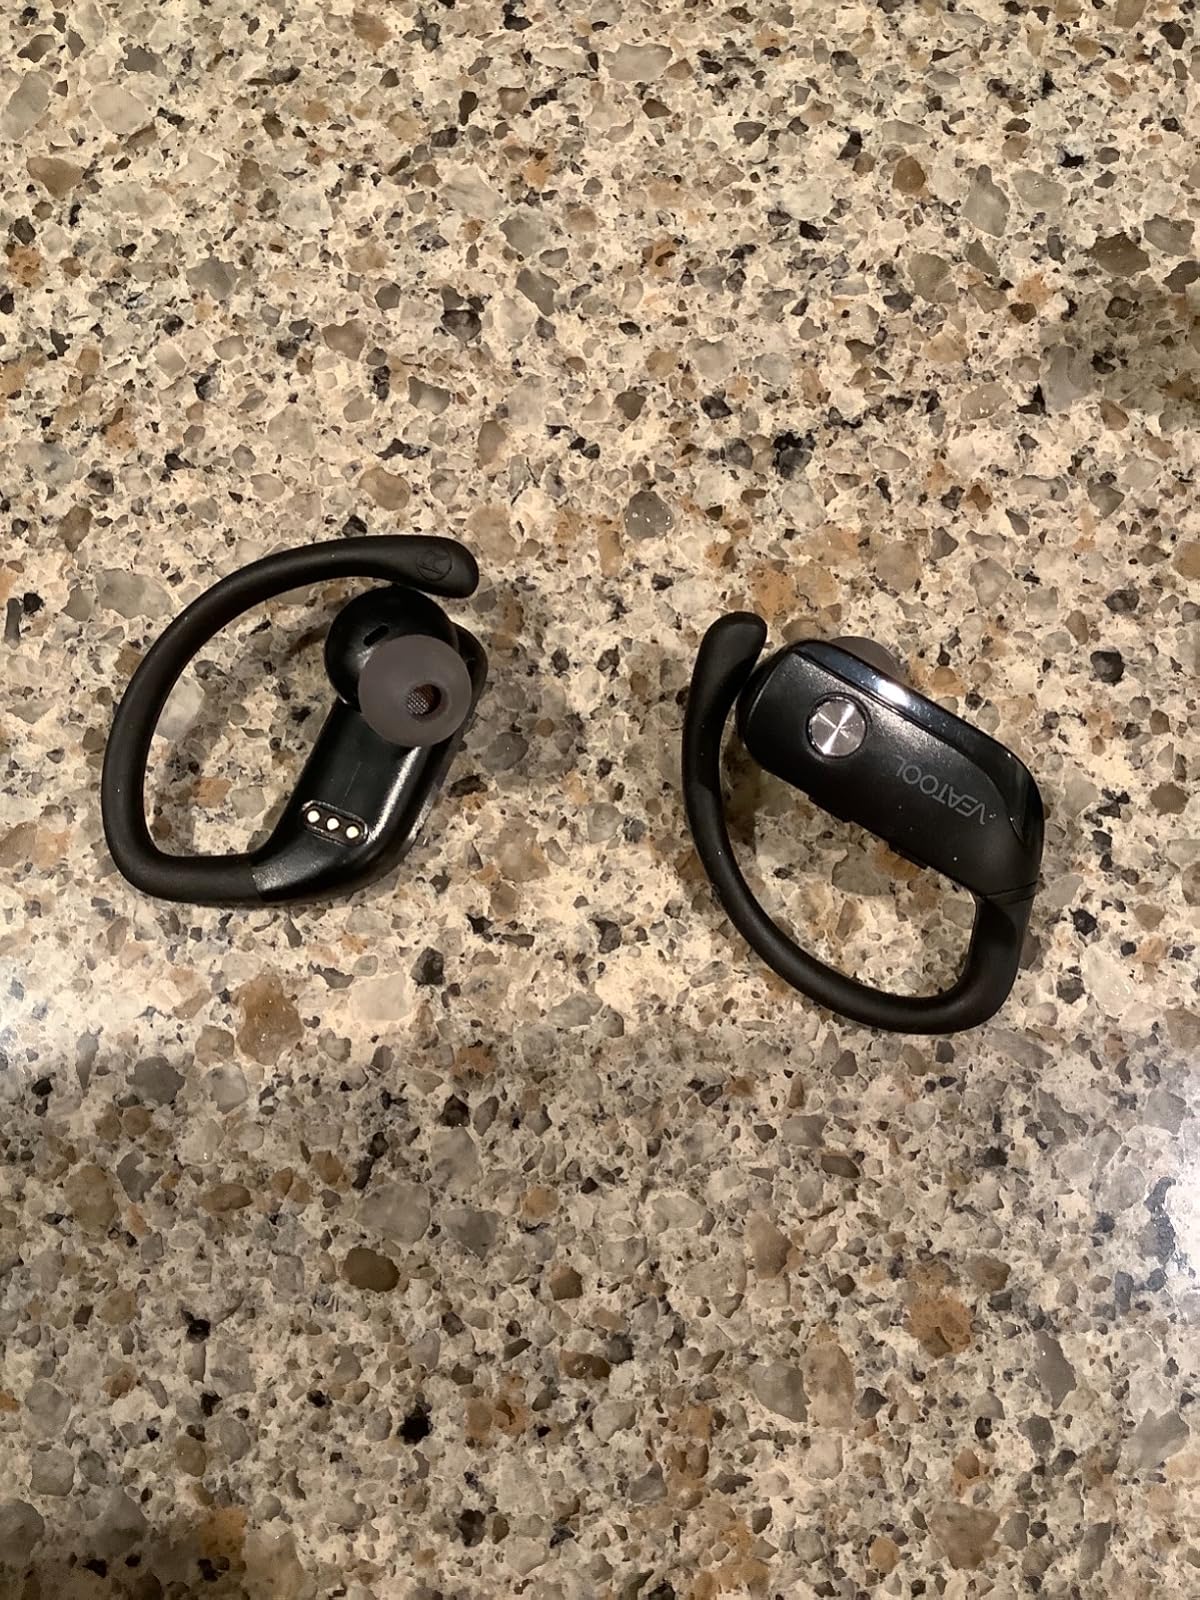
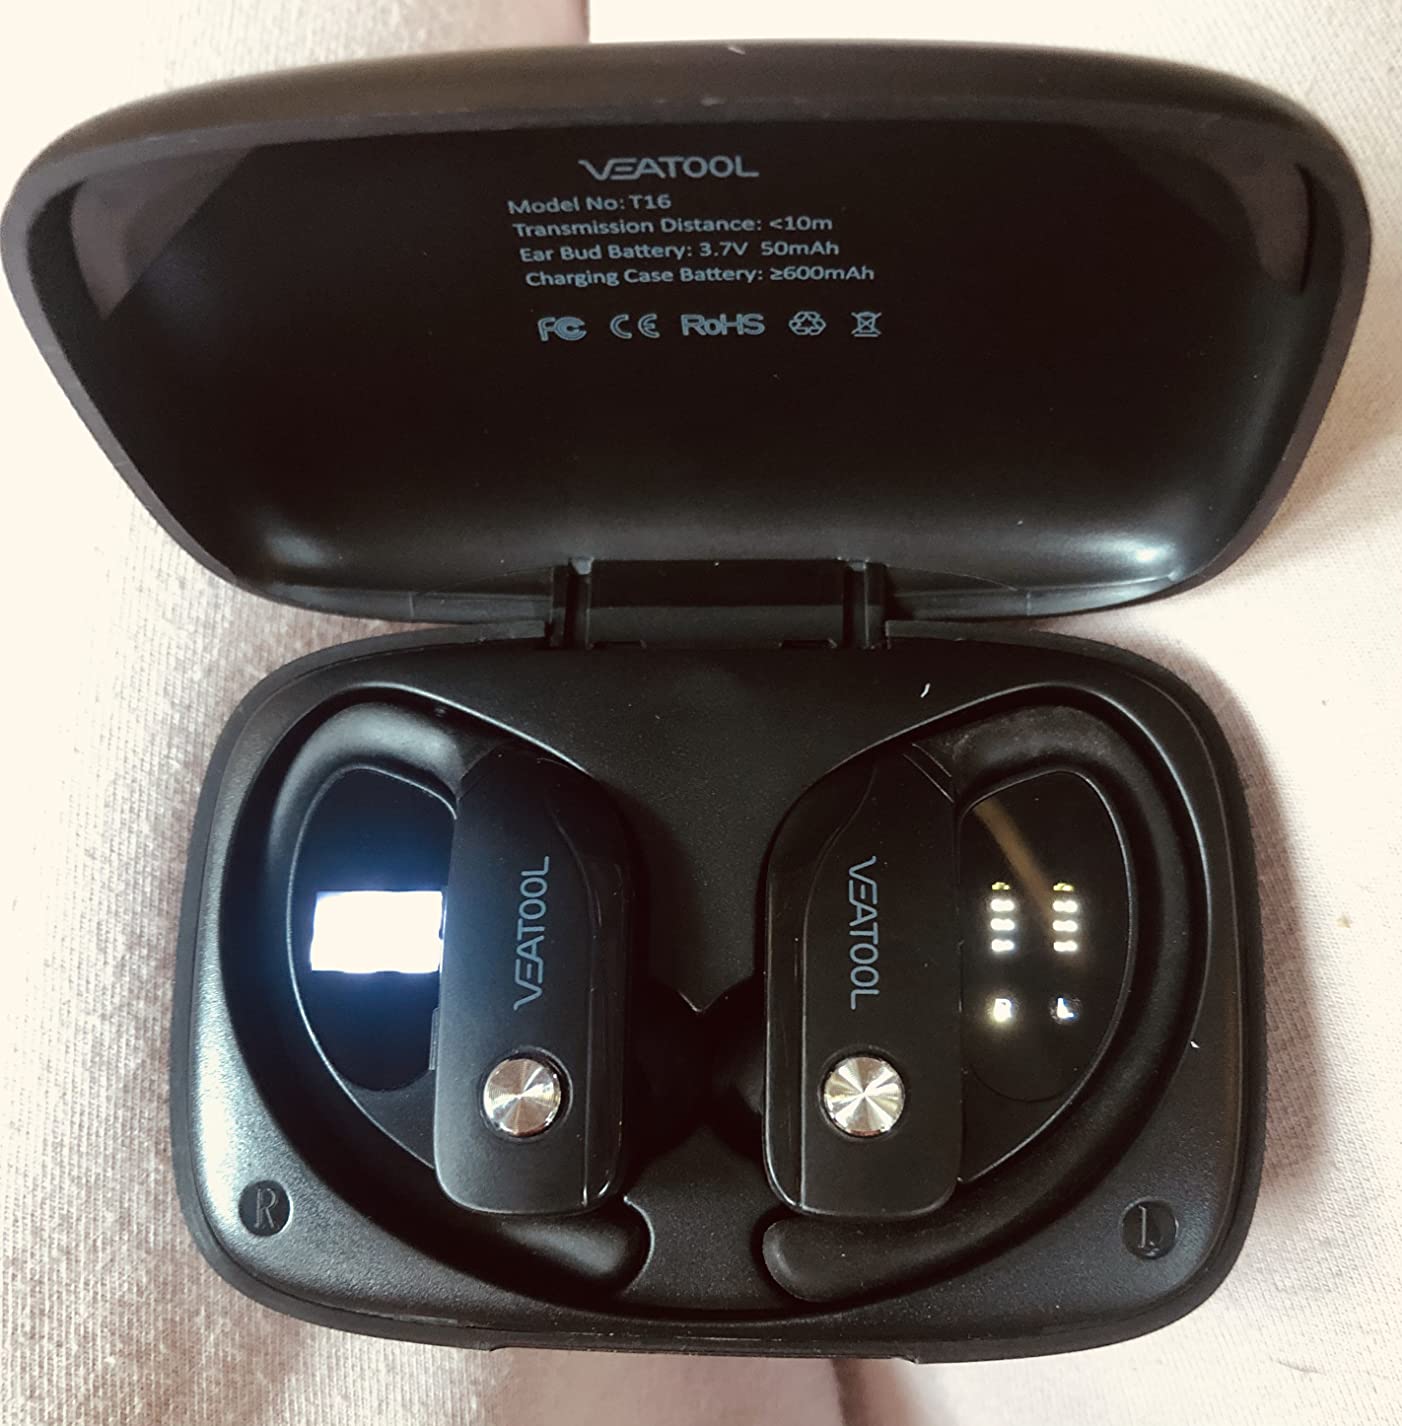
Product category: earbuds
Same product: yes